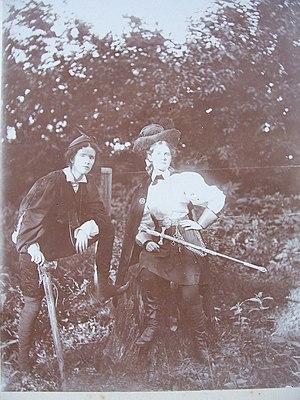
Mathilde Laigle est une historienne française du début du XXᵉ siècle, née le 24 mars 1865 et morte le 1ᵉʳ mai 1950.